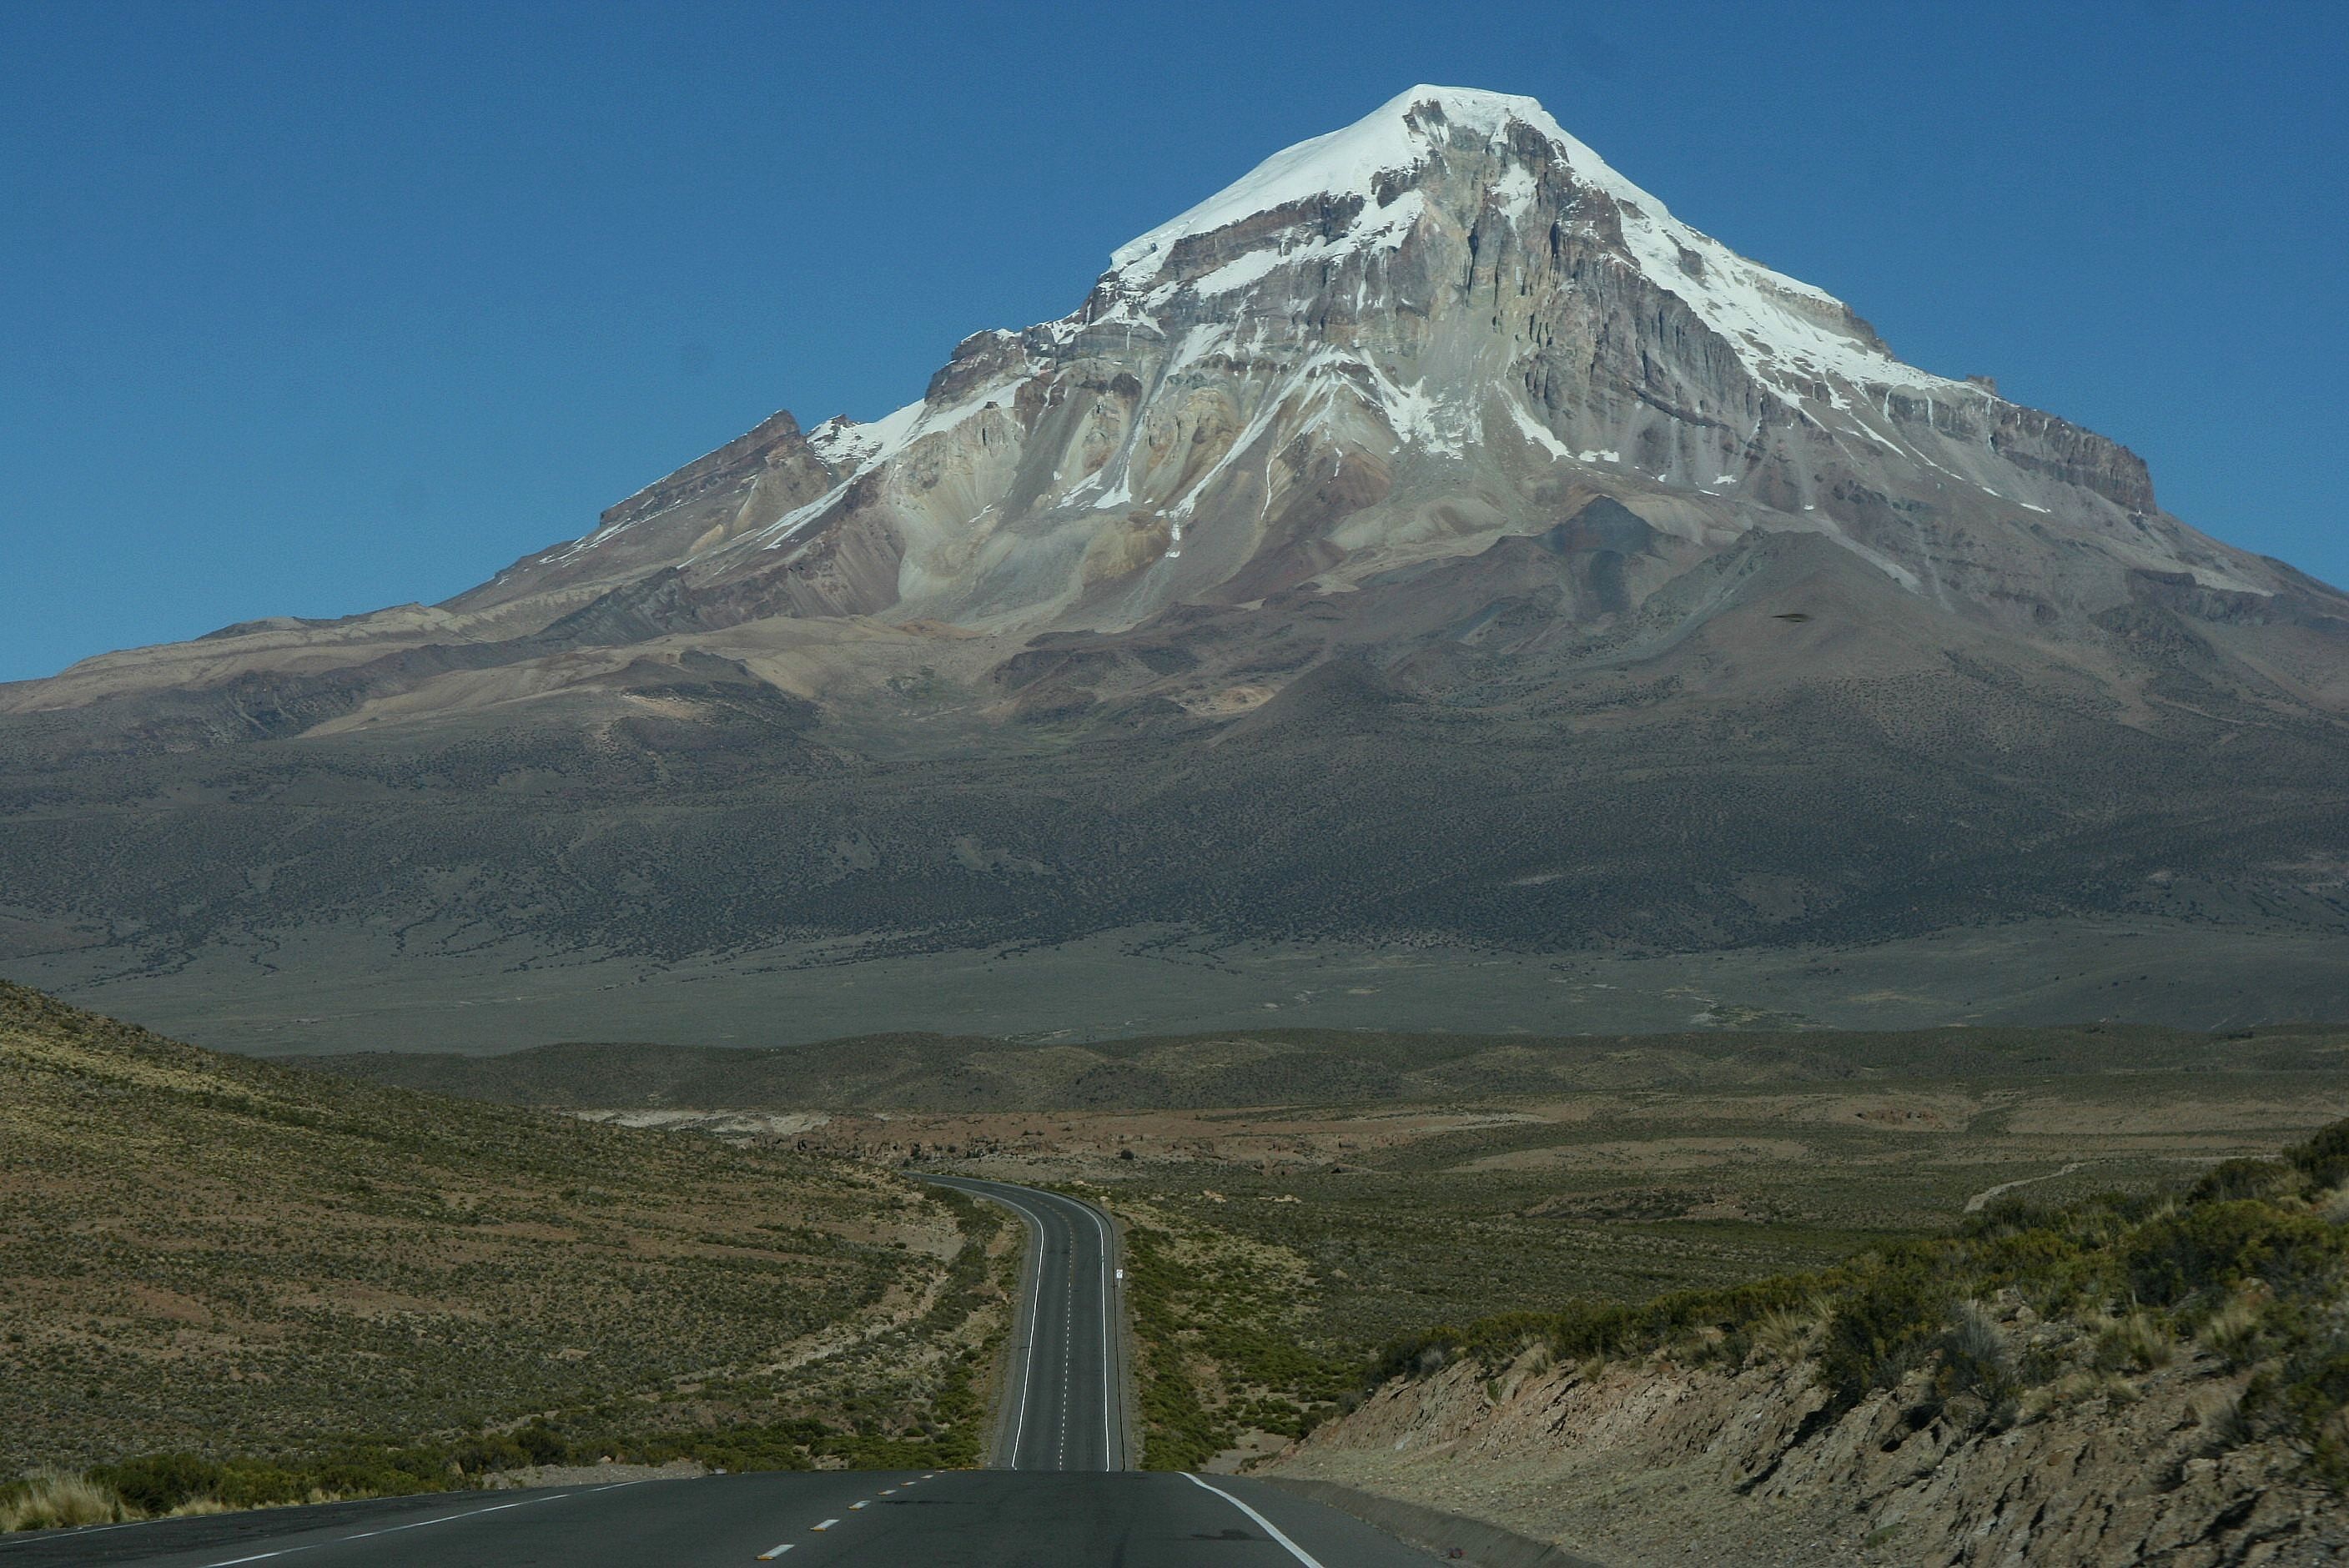
landscape, mountain, road, hill, highway, valley, mountain range, volcano, ridge, summit, road trip, alps, plateau, way, fell, bolivia, landform, mountain pass, sajama, geographical feature, mountainous landforms